History of Corpus Christi, Texas

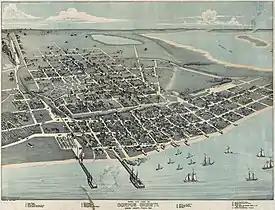
Map of Corpus Christi in 1887

Corpus Christi is a coastal city in the South Texas region of the U.S. state of Texas. The county seat of Nueces County, it also extends into Aransas, Kleberg, and San Patricio counties. The population was 277,454 at the 2000 census; in 2006 the U.S. Census Bureau estimated the city's population at 285,175, making it the eighth-largest city in the state. It is the principal city of the three-county Corpus Christi Metropolitan Statistical Area as well as the larger Corpus Christi-Kingsville Combined Statistical Area. The translation from Latin of the city's name is "Body of Christ", given to the settlement by the Spanish, in honor of the Blessed Sacrament (Eucharist). The city has been nicknamed "The Sparkling City by the Sea," or "Corpitos" particularly in literature promoting tourism.